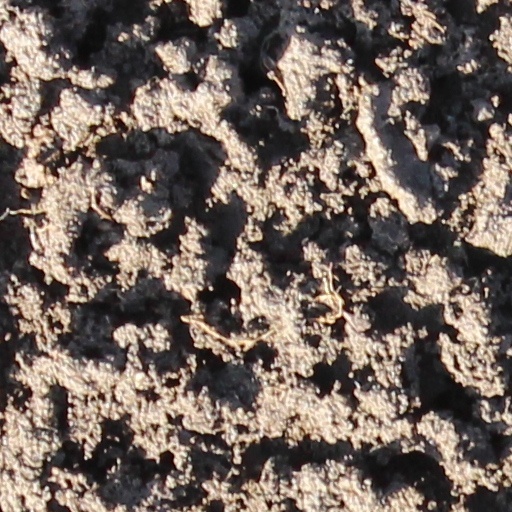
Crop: wheat